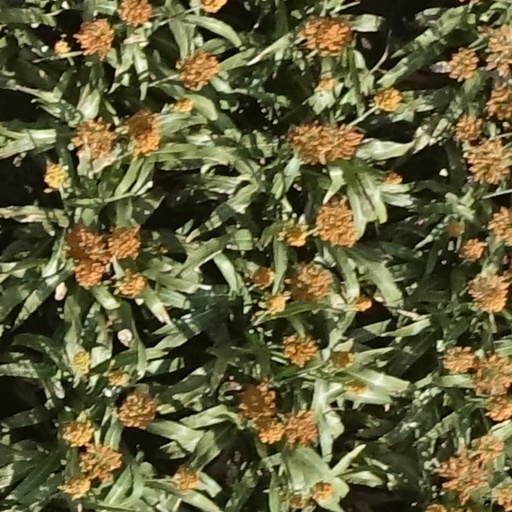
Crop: sorghum